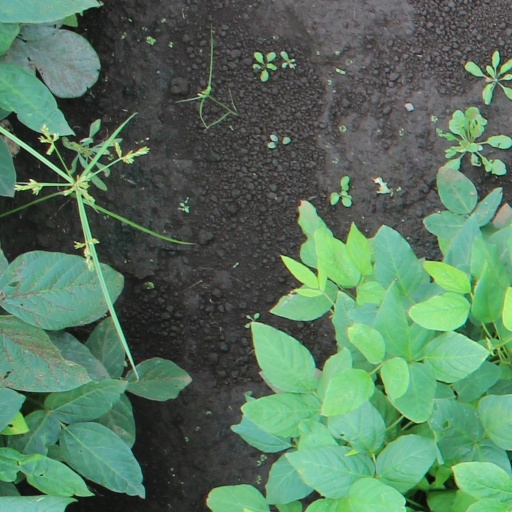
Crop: soybean